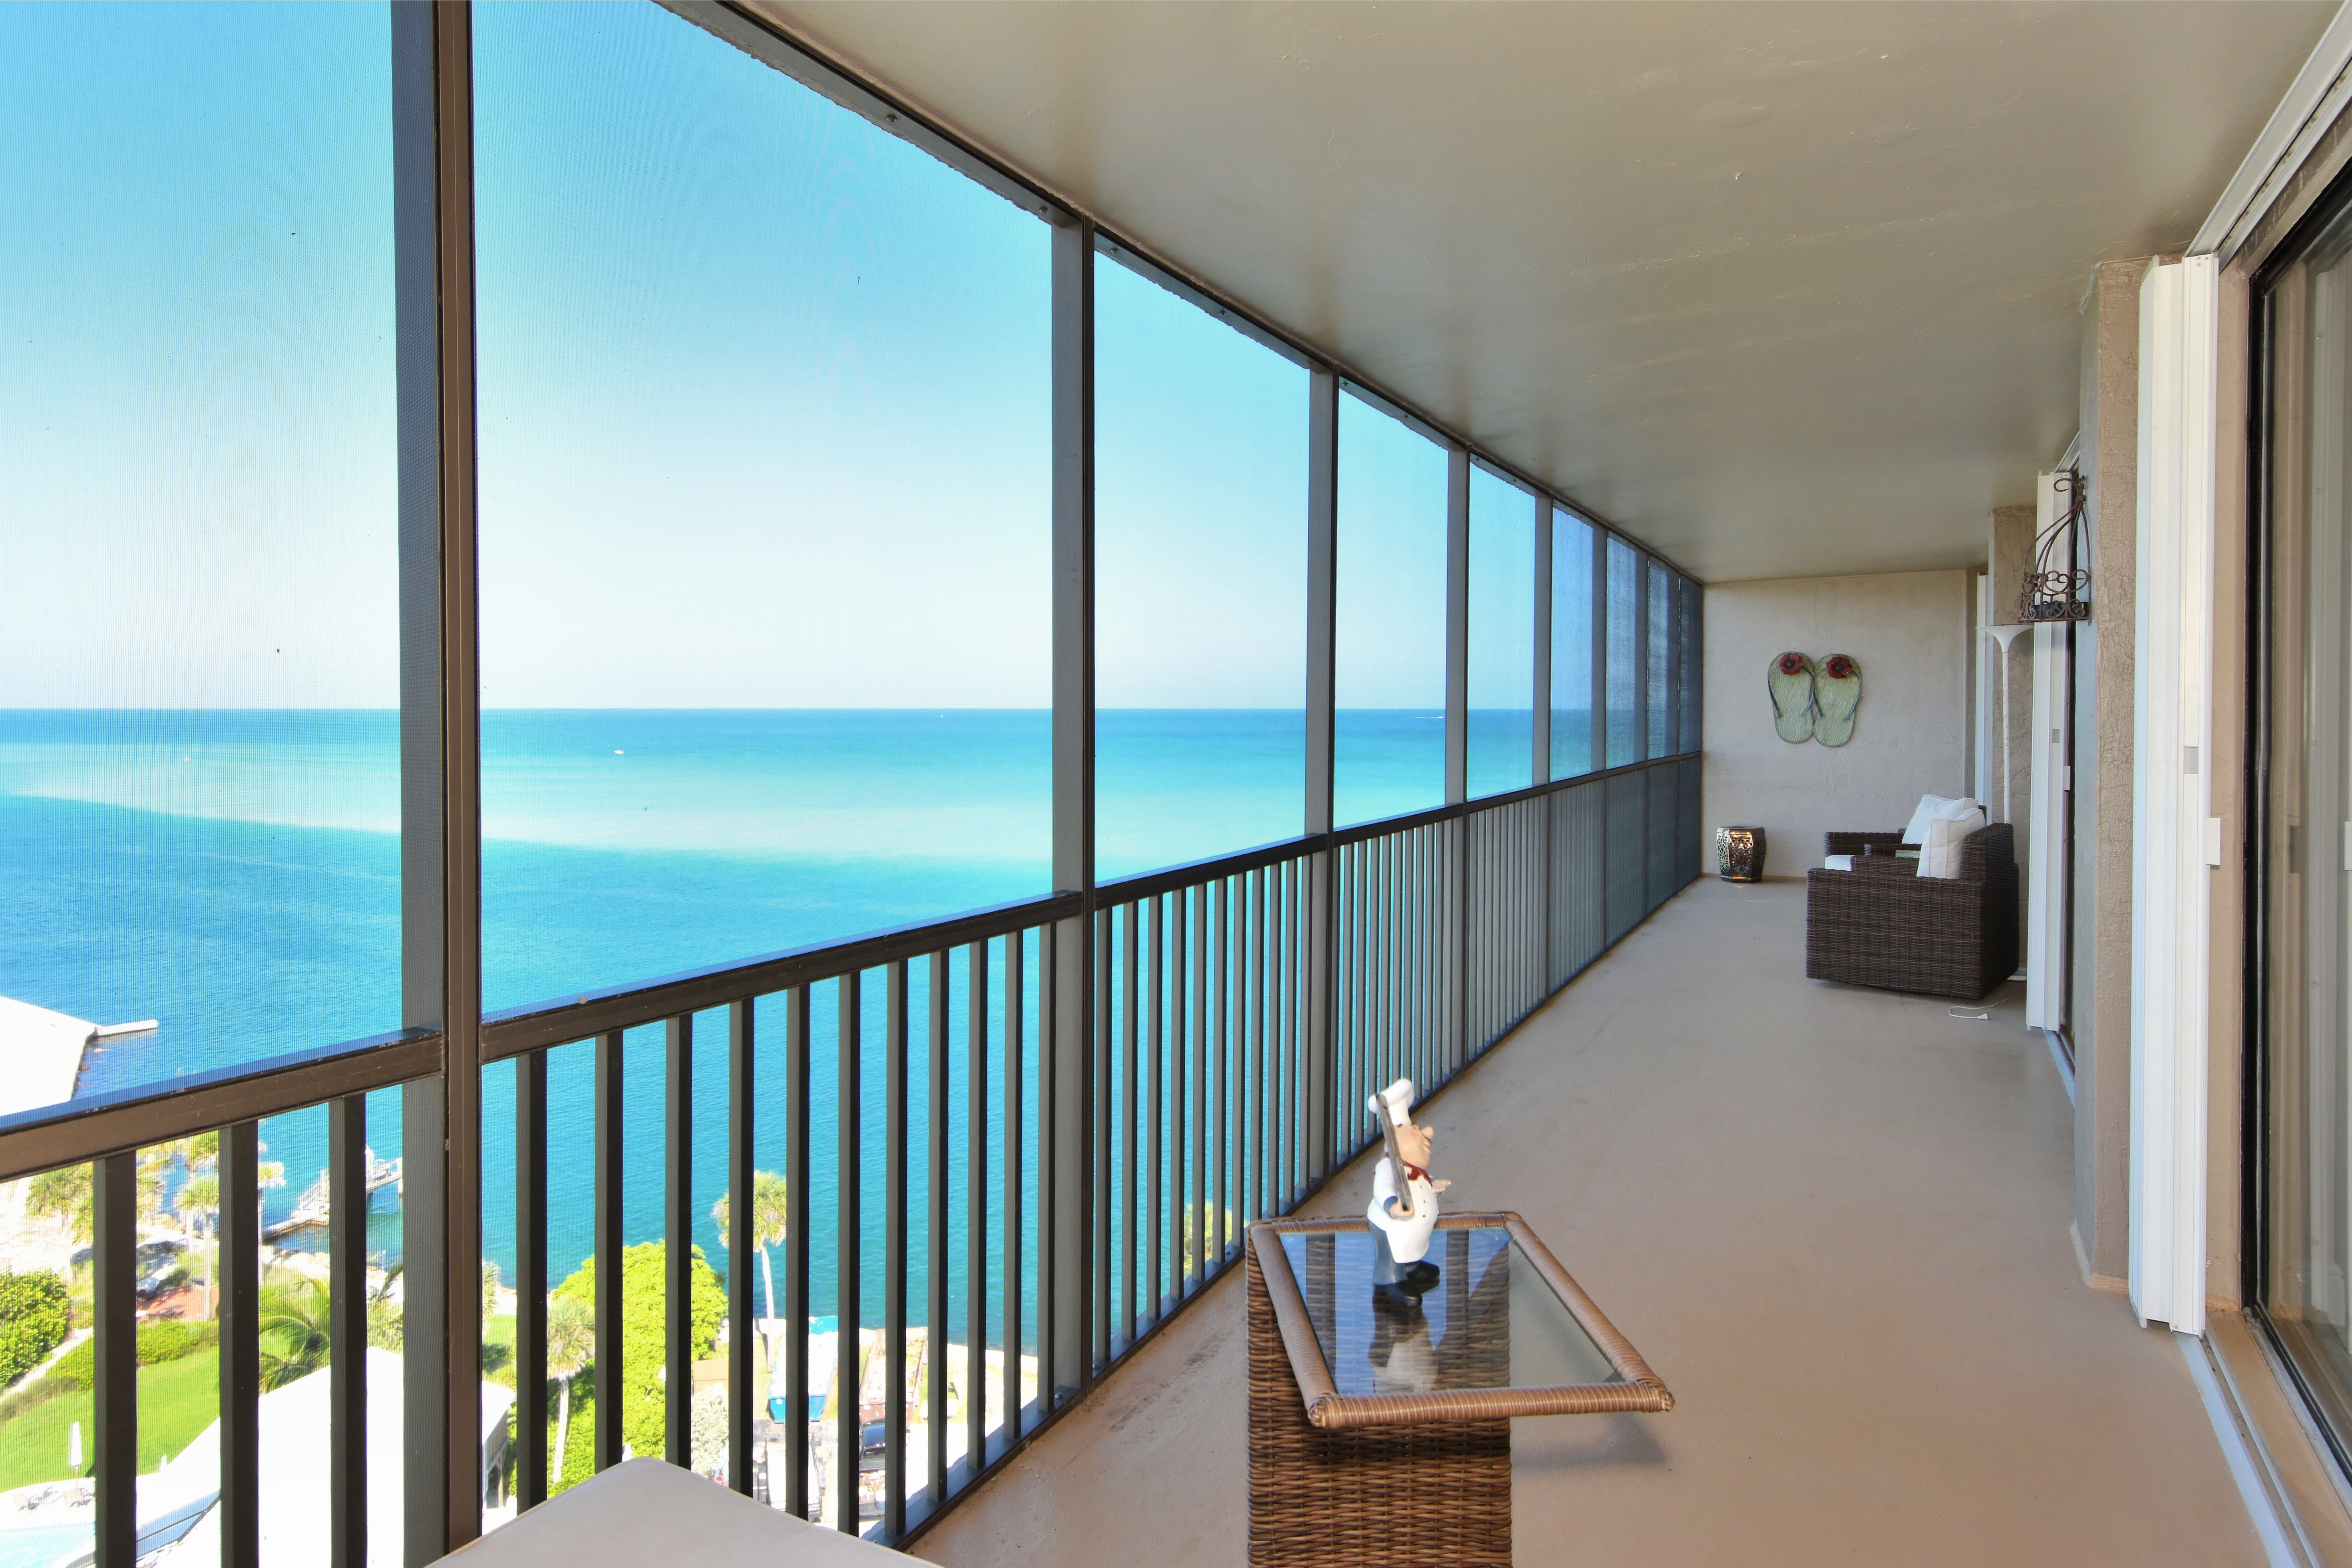
beach, landscape, sea, coast, water, nature, sand, ocean, sun, white, villa, house, building, home, summer, vacation, travel, tropical, key, usa, island, property, blue, room, tourism, seashore, apartment, interior design, outdoors, sunny, best, fun, turquoise, gulf, estate, siesta, florida, states, condominium, real estate, florida beach, sarasota